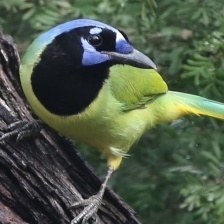
Species: GREEN JAY
Scientific name: CYANOCORAX YNCAS
ImageNet parent category: jay